2011 Alabama Crimson Tide football team

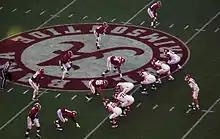
The Crimson Tide defense awaits the Tyler Wilson snap for the Razorbacks at midfield.

After three consecutive victories to start the season, the Crimson Tide opened conference play against the Arkansas Razorbacks, and defeated them 38–14 at Bryant–Denny Stadium. Alabama scored first with a trick play on their opening possession. After driving to the Arkansas 37-yard line, Cade Foster lined up for a 54-yard field goal attempt. Alabama quarterback A. J. McCarron received the snap as the holder, and proceeded to throw a 37-yard touchdown pass to Michael Williams to give the Crimson Tide a 7–0 lead. The Razorbacks tied the game at 7–7 late in the first quarter when Tyler Wilson threw a ten-yard touchdown pass to Dennis Johnson. After an Arkansas goal line stand, Jeremy Shelley connected on a 20-yard field goal to give Alabama a 10–7 lead. On the ensuing Arkansas possession, the Crimson Tide scored when DeQuan Menzie intercepted a Wilson pass and returned it 25-yards for a touchdown to give Alabama a 17–7 lead at the half.